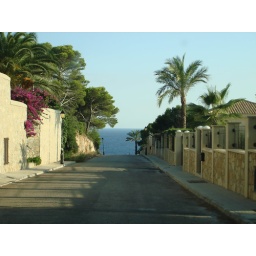
one of the roads leading down to the beach in canyamel